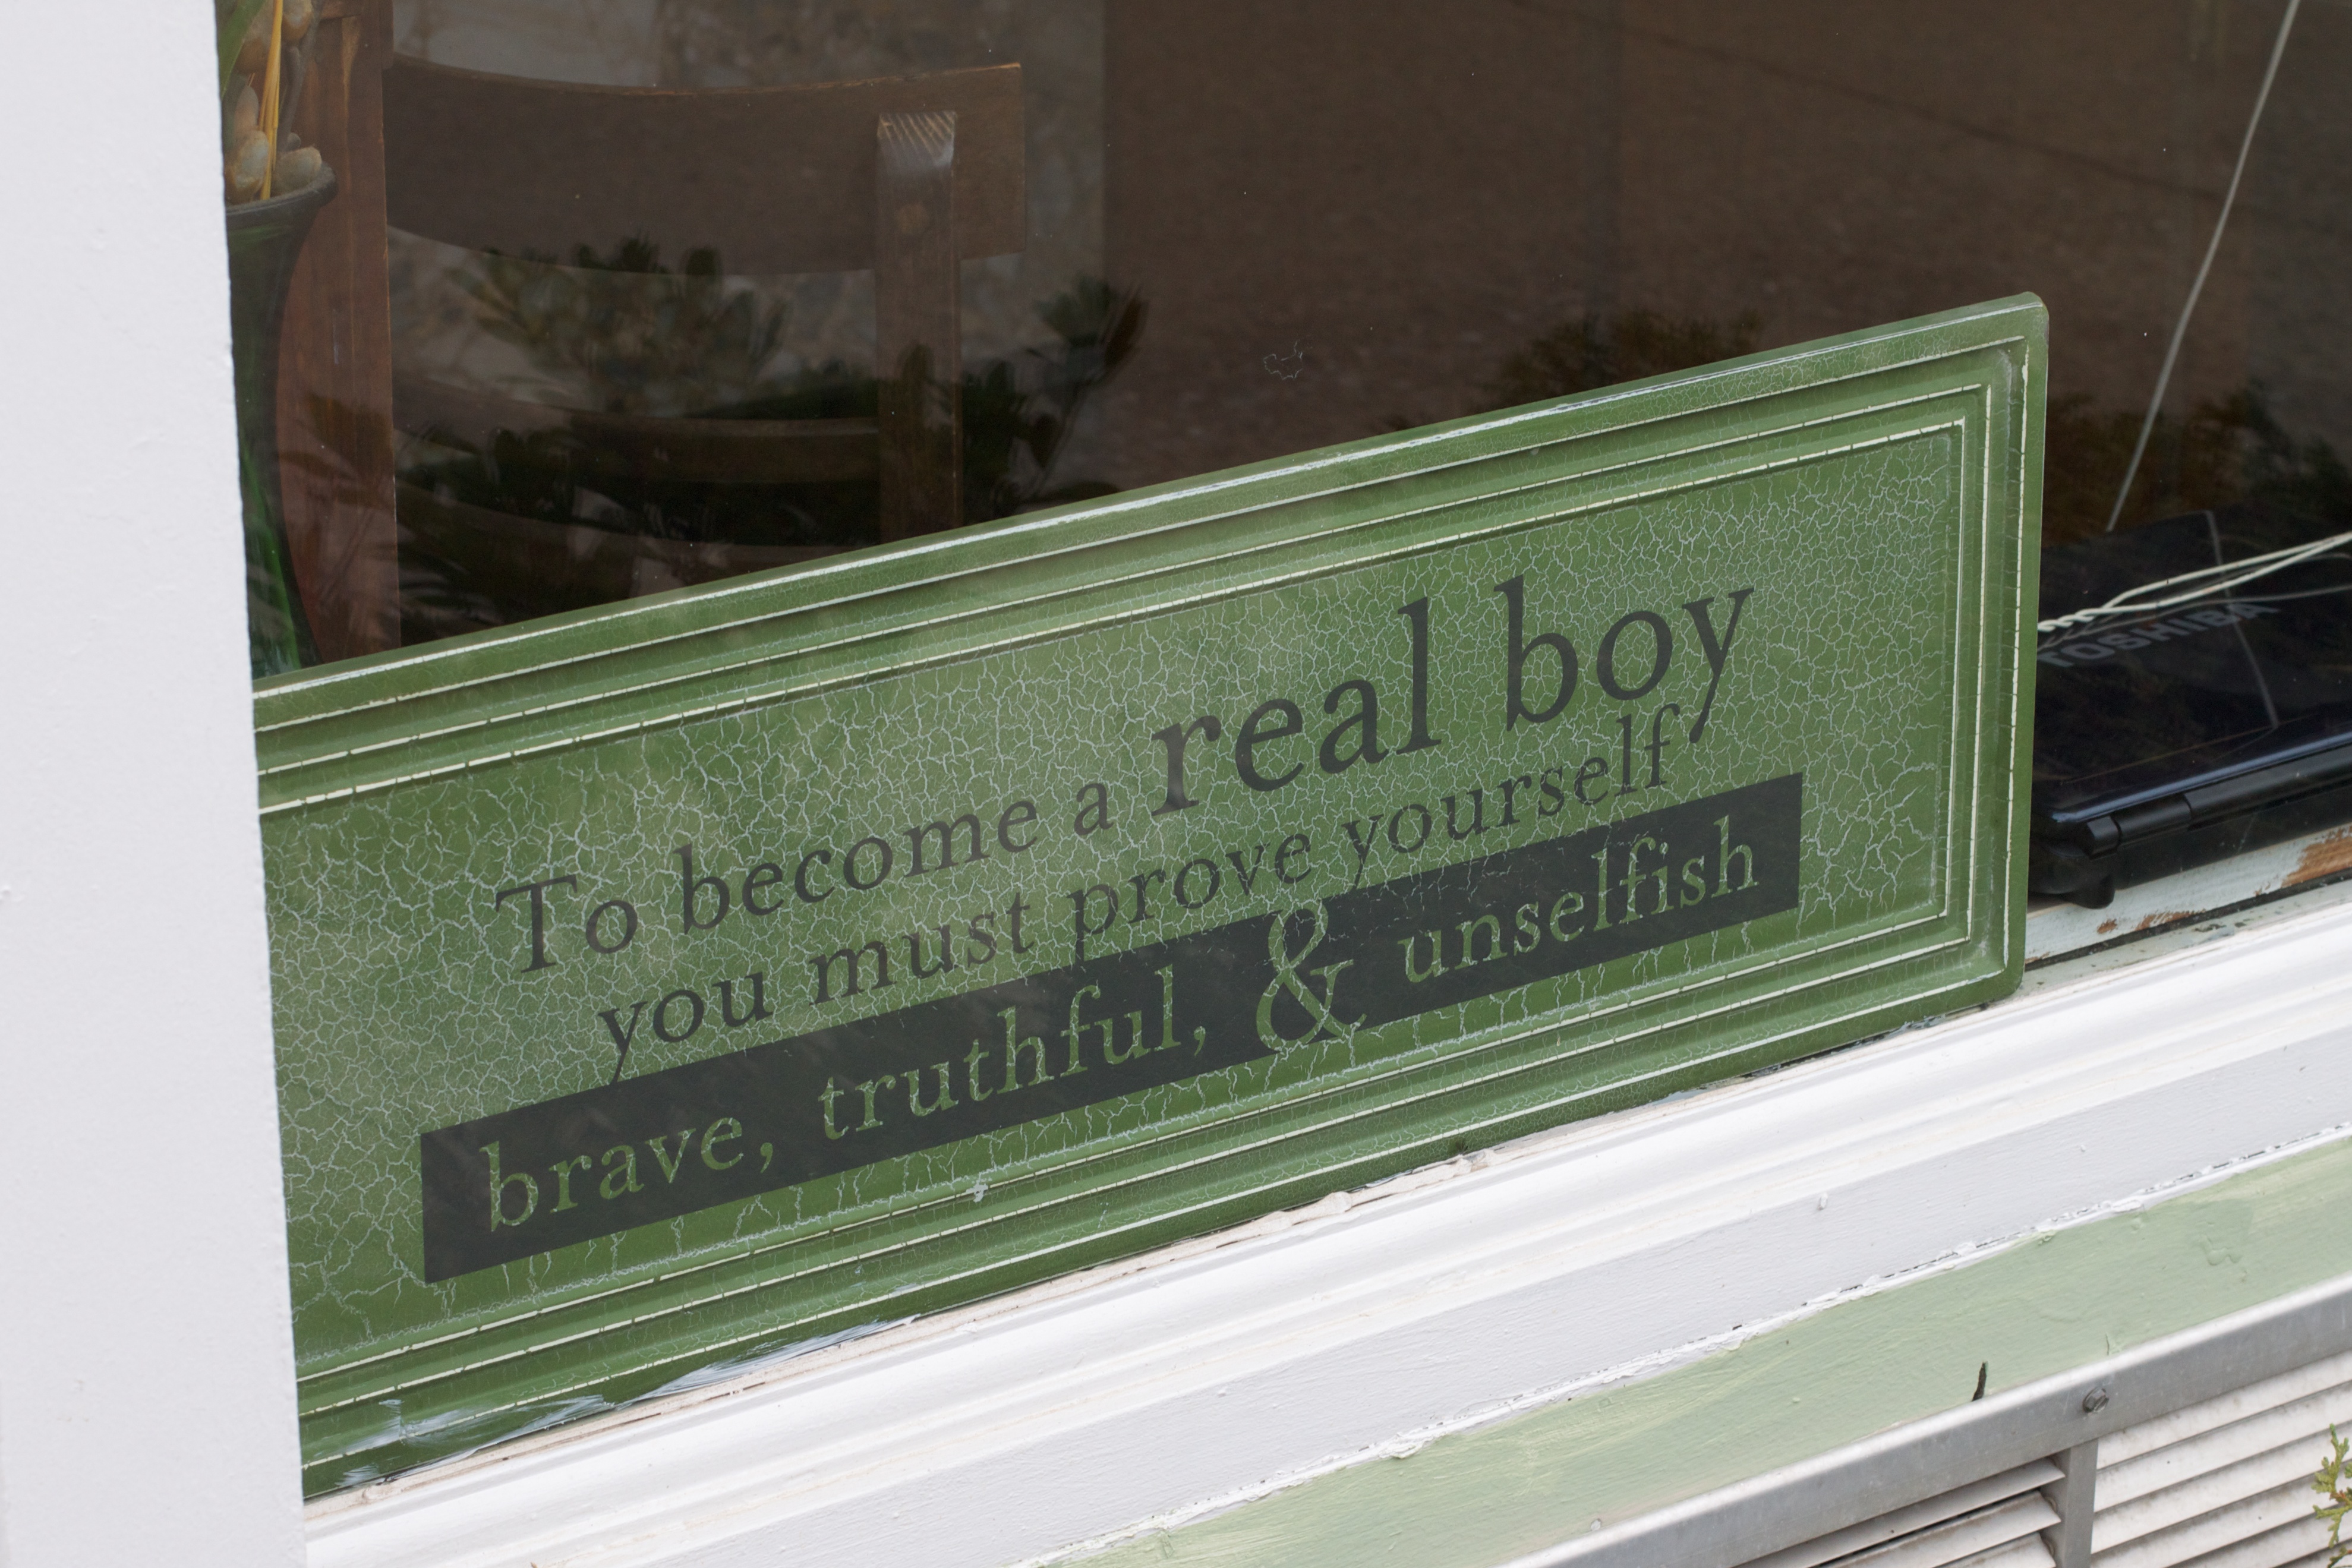
advertising, sign, street sign, signage, odyssey, personal computer hardware, commemorative plaque